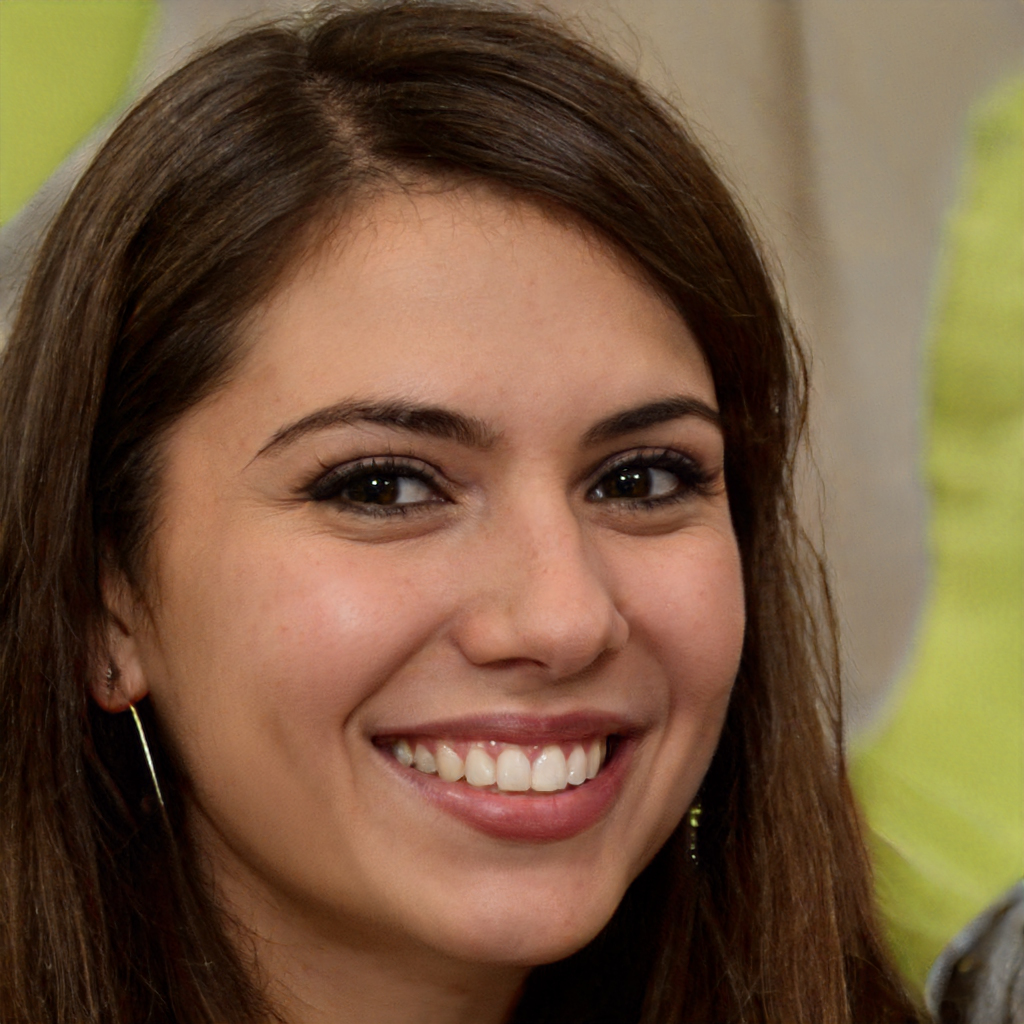
Portrait style: Real Portrait